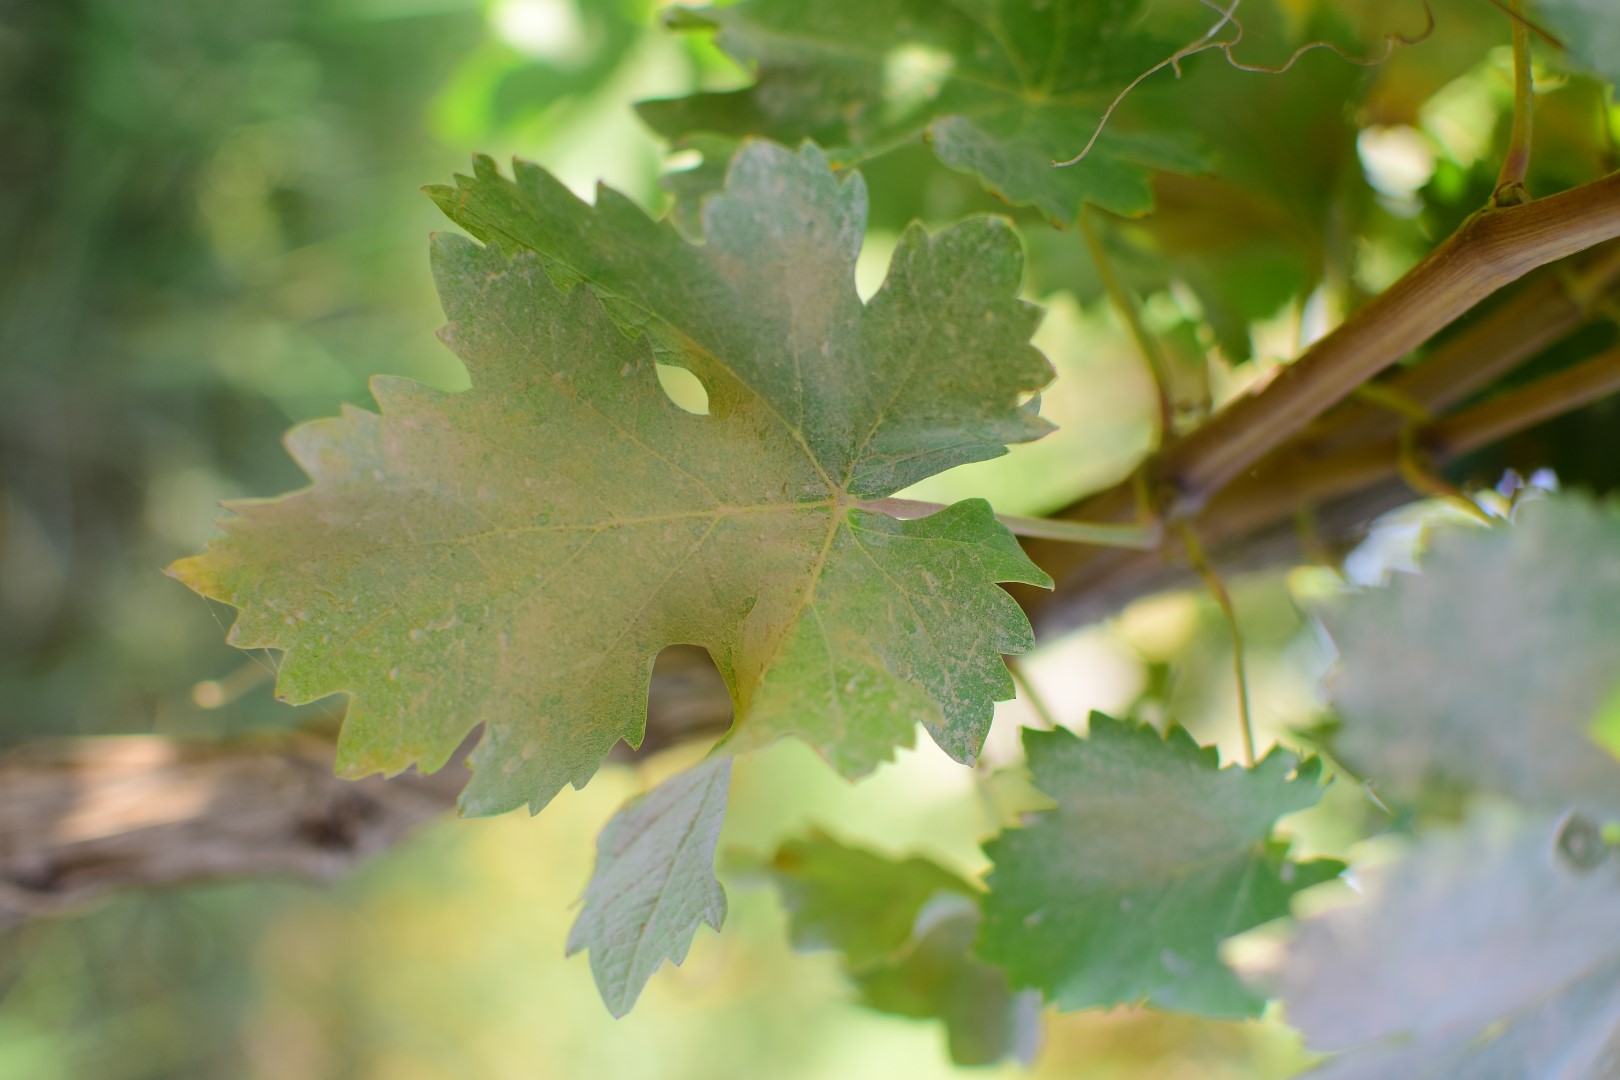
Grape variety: Deas Al-Annz